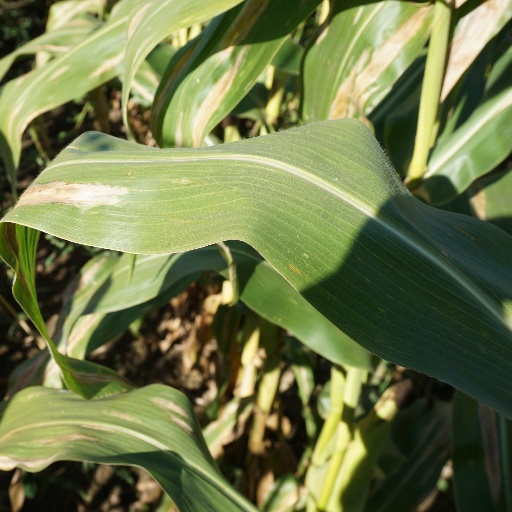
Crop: maize; corn